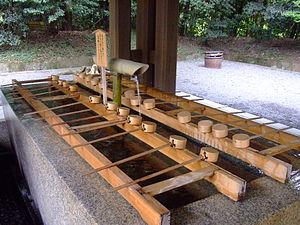
Un chōzuya ou temizuya est un pavillon d'ablution destiné au rite de purification cérémoniel appelé temizu dans le shintoïsme.